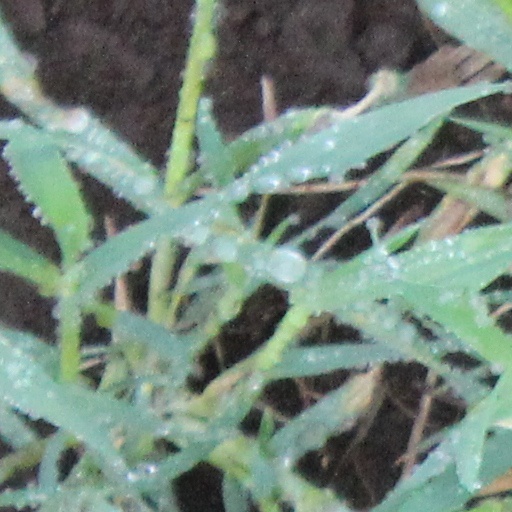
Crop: wheat